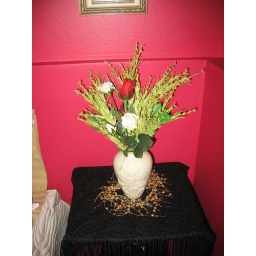
Silk flowers: One red and three smaller white ones in various stages of opening.